Dustin Kelm

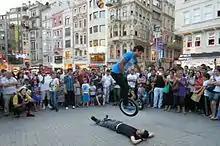
Dustin Kelm street performing on Istiklal Avenue in Istanbul, Turkey

1986 Bowling Green, Ohio - Unicycling Society of America National Unicycle Convention